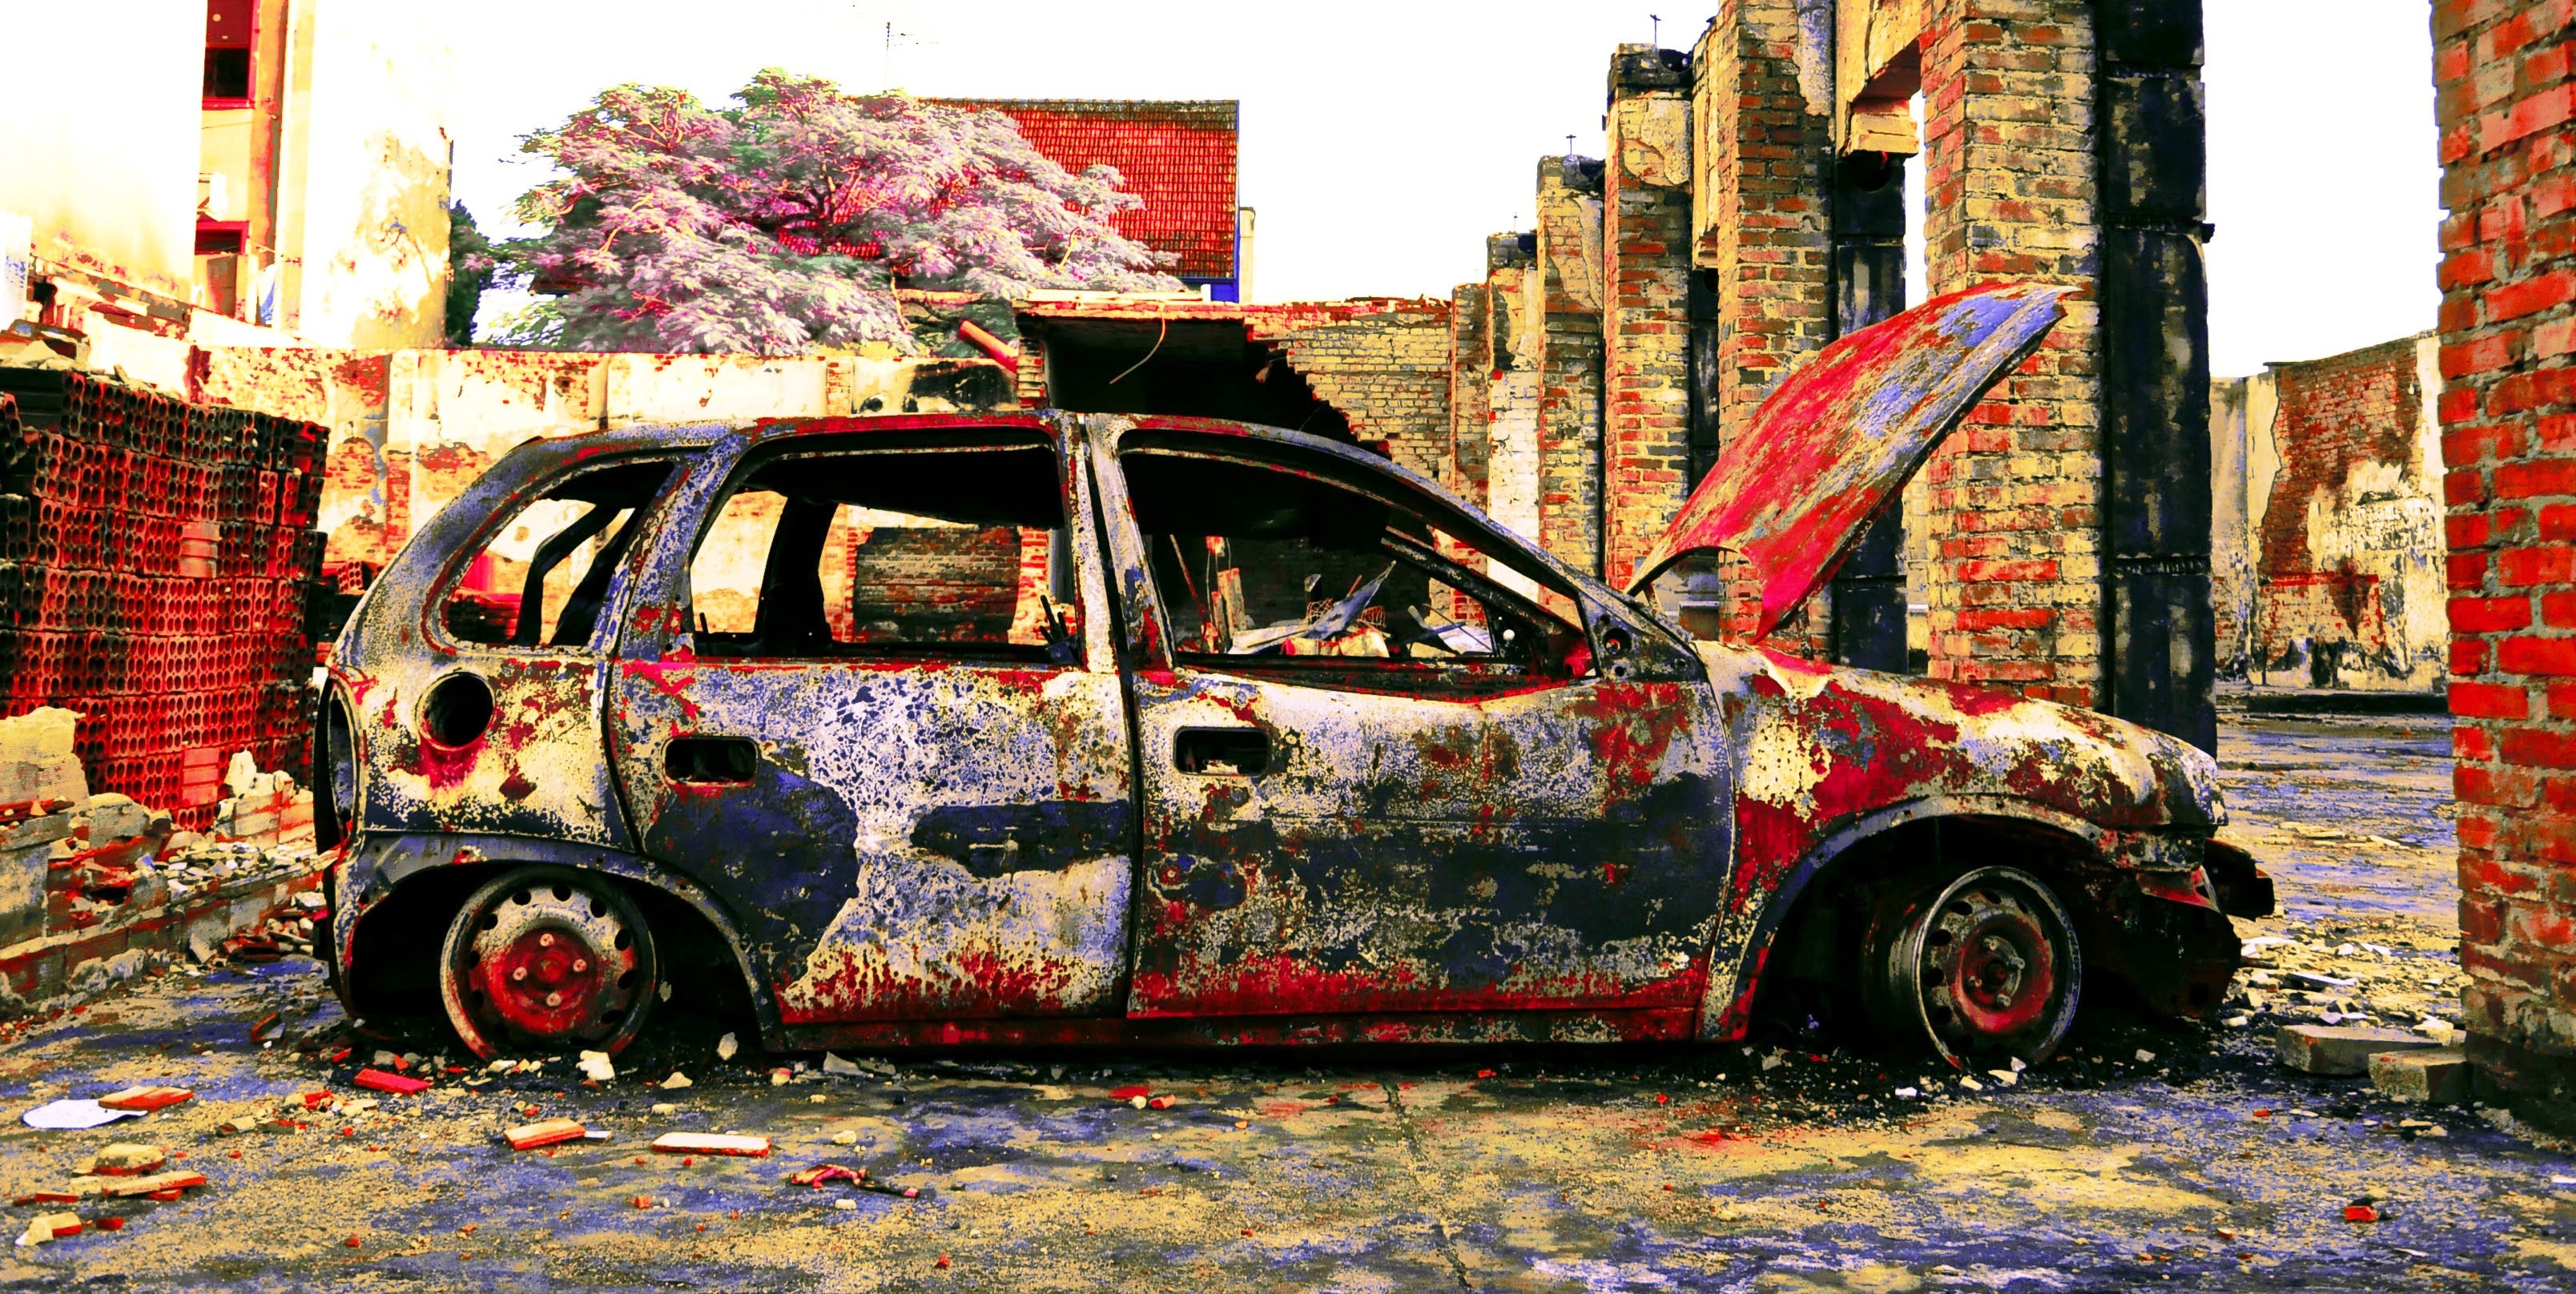
car, vehicle, art, racing, junkyard, auto racing, off roading, rallying